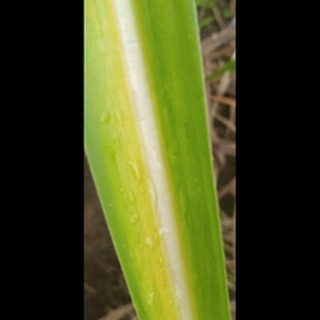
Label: sugarcane_yellow_leaf_disease